Phalen maneuver

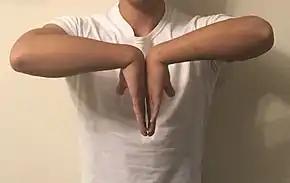
Phalen's maneuver

Phalen's maneuver is a diagnostic test for carpal tunnel syndrome by an American orthopedist named George S. Phalen.